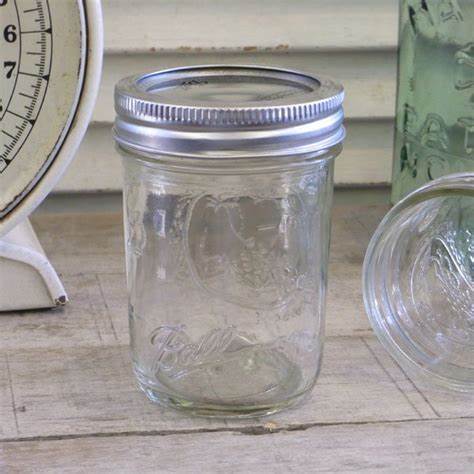
Waste category: glass